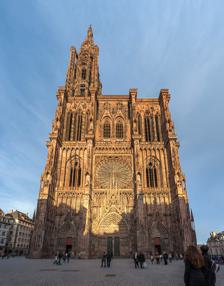
Building: Strasbourg Cathedral
Country: France
Year built: 1439
Cathedral located in Bas-Rhin, in France Strasbourg Cathedral Cathédrale Notre-Dame de Strasbourg Religion Affiliation Catholic Church District Archdiocese of Strasbourg Rite Roman Ecclesiastical or organizational status Cathedral Leadership Archbishop Pascal Michel Ghislain Delannoy Status Active Location Location Strasbourg , France Shown within France Geographic coordinates 48°34′54″N 7°45′03″E / 48.58167°N 7.75083°E / 48.58167; 7.75083 Architecture Type Church Style Romanesque , Gothic Groundbreaking 1015 ( 1015 ) Completed 1439 ( 1439 ) Specifications Direction of façade Southwest Length 112 metres (367 ft) Height (max) 32.6 metres (107 ft) (Nave) Dome (s) 1 Dome height (outer) 58 m (190 ft) Spire (s) 1 Spire height 142 metres (466 ft) Materials Sandstone Monument historique Official name: Cathédrale Notre-Dame de Strasbourg Designated 1862 Reference no. PA00085015 Denomination Église Website www .cathedrale-strasbourg .fr Building details Record height Tallest in the world from 1647 to 1874 [I] Preceded by St. Mary's Church, Stralsund Surpassed by St. Nicholas Church, Hamburg Strasbourg Cathedral or the Cathedral of Our Lady of Strasbourg ( French : Cathédrale Notre-Dame de Strasbourg , or Cathédrale de Strasbourg , German : Liebfrauenmünster zu Straßburg ), also known as Strasbourg Minster ( German : Straßburger Münster ), is a Catholic cathedral in Strasbourg, Alsace , France. Although considerable parts of it are still in Romanesque architecture , it is widely considered to be among the finest examples of Rayonnant Gothic architecture . Architect Erwin von Steinbach is credited for major contributions from 1277 to his death in 1318, and beyond through his son Johannes von Steinbach, and his grandson Gerlach von Steinbach, who succeeded him as chief architects. The Steinbachs’ plans for the completion of the cathedral were not followed through by the chief architects who took over after them, and instead of the originally envisioned two spires , a single, octagonal tower with an elongated, octagonal crowning was built on the northern side of the west facade by master Ulrich Ensingen and his successor, Johannes Hültz . The construction of the cathedral, which had started in the year 1015 and had been relaunched in 1190, was finished in 1439. Standing in the centre of the Place de la Cathédrale , at  142 metres (466 feet), Strasbourg Cathedral was the world's tallest building from 1647 to 1874 (227 years), when it was surpassed by St. Nikolai's Church, Hamburg . Today it is the sixth- tallest church in the world and the tallest extant structure built entirely in the Middle Ages . Described by Victor Hugo as a "gigantic and delicate marvel", and by Goethe as a "sublimely towering, wide-spreading tree of God", the cathedral is visible far across the plains of Alsace and can be seen from as far off as the Vosges Mountains or the Black Forest on the other side of the Rhine . The reddish-brown sandstone from the Vosges mountains gives the cathedral its distinctive colour. The construction, and later maintenance, of the cathedral is supervised by the Fondation de l'Œuvre Notre-Dame ("Foundation of Our Lady") since at least 1224. The Musée de l'Œuvre Notre-Dame , a municipal museum located in the Foundation's buildings, displays original works of art from the cathedral, such as sculptures and stained-glass, but also the surviving original medieval buildings plans. In 1988, the Strasbourg Cathedral was inscribed on the UNESCO World Heritage List along with the historic centre of the city (called the " Grande Île ") because of its outstanding Gothic architecture. History The history of Strasbourg's cathedral is well documented thanks to the archives of the Notre-Dame Foundation, the city of Strasbourg, and of the diocese . Archaeological excavations below and around the cathedral have been conducted in 1896–1897, 1907, 1923–1924, 1947–1948, between 1966 and 1972, and finally between 2012 and 2014. Previous buildings on the site A Roman settlement called Argentoratum , twenty hectares in size, existed on the site since about 12 B.C., at a strategic point where bridges crossed the Rhine and two of its tributaries. It became a major trading center for wine, grain, and later for textiles and luxury products. Christianity was first imposed in 313 by the Edict of Constantine . The first recorded bishop, Amand, participated in the Councils of Cologne and Sardique in 346 and 347. A paleochristian church or cathedral is believed to have been founded by an edict of Clovis I , but its exact location and appearance is unknown. The first cathedral built on the present site was erected by the bishop Saint Arbogast in about 550–575. Under Charlemagne , the Bishop Remi consecrated the altar and built a funeral crypt in about 778. This Carolingian church is believed to have had an apse flanked by two chapels and a nave covered with a wooden beamed roof, but no trace remains today. The Romanesque Cathedral The Romanesque chevet of the cathedral, seen in 1671 Vaults of the crypt Romanesque pillars, vaults and squinches of the transept In 1002, following the death of the Holy Roman Emperor Otto III , a battle broke out between his potential successors. When Bishop Werner I supported the winning candidate, Henry II of Germany , one of his Henry's rivals, Hermann of Germany, raided Strasbourg and burned down the cathedral. The Bishop appealed to the new Emperor, who granted one eighth of his revenues in the province toward the construction of a new Cathedral.  In 1015, bishop Werner laid the first stone of a new cathedral on the foundations of the Carolingian church. The new church was exceptionally large, just ten meters shorter than the present cathedral, and just ten meters narrower on its west front. The west front was also exceptional because it was flanked by two towers, the "harmonic" style which became common in Gothic cathedrals during the following century. The chevet, or east end, probably also had a tower, and was flanked by two chapels. The transept of the cathedral was 55 meters long, the same length as the nave and choir. The nave and choir were composed of three vessels, each with two traverses. The central vessel was higher than the two collaterals. The new building, with its wooden roof beams, was unfortunately prone to fire; it suffered from fires in 1136, 1140,1150, and 1176. The church was repaired after each fire, and reconstructions and modifications made, but it retained its essentially Romanesque form, with thick walls, small windows and massive columns. Work on the church was frequently interrupted by wars and political crises. The Romanesque-Gothic Cathedral Drawing A′ , circa 1260. One of the oldest surviving architectural drawings of the cathedral. Bishop Heinrich I von Hasenburg (1181 – March 25, 1190) decided to construct a new cathedral, to be more beautiful than that of Basel Munster , which was just being finished.  Construction of the new cathedral began on the foundations of the preceding structures.  The original Romanesque crypt was kept and expanded westwards. The architects of the rebuilding began to include Gothic elements, following the style that had appeared in northern France in the 12th century, while still preserving the existing Romanesque features. Between 1200 and 1228, the Romanesque vaults of the north transept were replaced by the pointed Gothic rib vault , which were stronger and shifted the thrust of the weight outwards, reducing the need for massive pillars in the interior. This was then carried out in the south transept. The next major step toward Gothic took place with the raising of the vaults of the south transept, creating thinner walls and more space for high windows. The Gothic style also appeared in the statuary, particularly the Pillar of the Angels, and in the tympanums over the double portals on the south transept, which showed the influence of the sculpture in French Gothic cathedrals. The next major step was the reconstruction of the nave into the Gothic style, which took place between 1240 and 1274. Thanks to the installation of rib vaults, the nave was raised in height to 27 meters, and the upper walls were filled with stained glass windows. The first traverses were made in what was known as the Lorraine style, with two levels of quadripartite windows, traversed by a narrow passageway. However, between 1250 and 1255 they decided to become more ambitious, and used what was called the "Parisian style"; this created three levels with a total height of 32 meters from the floor to the vaults. The Gothic pillars of the new section were copied exactly from those of the Basilica of Saint Denis . Rayonant additions (1277–1439) Gerlach von Steinbach: Drawing 5 , a 1360s design for the west facade. The largest and most ornate surviving original architectural drawing of the cathedral. Height 405 cm (159 in), width 86 cm (34 in). 1277 plan for west front (Plan Riss B restitution) The different stages of the completion View of the cathedral in 1493 Construction of Strasbourg Cathedral , by Théophile Schuler , 1850 Strasbourg Cathedral in the Middle Ages , painting by August von Bayer (19th century) The next major project was the rebuilding of the west front, or facade, in the Gothic style. The first stone was placed on May 25, 1277, by Bishop Conrad of Lichtenberg . The new plan was inspired in part by French cathedrals, particularly the Basilica of Saint-Urbain of Troyes . The design called for a west front taller and wider than the nave behind it. By the use of buttresses and a double wall, the outer wall decorative with wide spaces, and the inner wall bearing the weight and having large windows, the interior of the cathedral could have more light.  At the same time, the planned two spires on either side of the facade would reach an extraordinary height of 122 meters. Erwin von Steinbach's son Johannes von Steinbach served as magister operis , or Werkmeister (chief architect) from (at least) 1332 until his death in 1341. From 1341 until 1372 (or according to other sources: 1339–1371), the post of chief architect was held by a Master Gerlach (not to be confused with Erwin's other son, Gerlach von Steinbach, architect of the Niederhaslach Church ), who has been identified as Erwin's grandson Johannes Gerlach von Steinbach. He completed the installation of the rose window, and above it twelve statues of the apostles. In 1372 the work was taken over by a master Conrad, also known as Kuntze, about whom little is known, until 1382. He was followed by a Michael von Freiburg (also known as Michael von Gmünd, or Michael Parler, from the Parler family of architects), recorded as magister operis in 1383–1387, who was then succeeded by Claus von Lohre (1388−1399). The three men completed the bell tower over the central part of the façade, in a design that moved away from Gerlach von Steinbach's initial idea of a central tower and whose precise authorship is unknown. The octagonal north tower was the combined work of architects Ulrich Ensingen (shaft) and Johannes Hültz of Cologne (top). Ensingen worked on the cathedral from 1399 to 1419, taking over from Claus von Lohre, and Hültz from 1419 to 1439, completing the building at last. The building of the second tower was often discussed, and was seriously proposed when Alsace became part of Germany after the Franco-Prussian War in 1871, but was coldly received by the population of Strasbourg, who considered it would be a symbol of German occupation. The north tower was the world's tallest building from 1647 (when the taller spire of St. Mary's Church, Stralsund burnt down) until 1874 (when the tower of St. Nikolai's Church in Hamburg was completed). The planned south tower was never built and as a result, with its characteristic asymmetrical form, the cathedral is now the premier landmark of Alsace . One can see 30 kilometers from the observation level, which provides a view of the Rhine banks from the Vosges all the way to the Black Forest . In 1505, architect Jakob von Landshut and sculptor Hans von Aachen finished rebuilding the Saint-Lawrence portal (Portail Saint-Laurent) outside the northern transept in a markedly post-Gothic, early- Renaissance style. As with the other portals of the cathedral, most of the statues now to be seen in situ are copies, the originals having been moved to the Musée de l’Œuvre Notre-Dame . Like the city of Strasbourg, the cathedral connects German and French cultural influences, while the eastern structures, e.g. the choir and south portal, still have very Romanesque features, with more emphasis placed on walls than on windows. The tower is one of the first to rely substantially on craftsmanship, with the final appearance being one with a high degree of linearity captured in stone. While previous façades were certainly drawn prior to construction, Strasbourg has one of the earliest façades whose construction is inconceivable without prior drawing. Strasbourg and Cologne Cathedral together represent some of the earliest uses of architectural drawing. The work of Professor Robert O. Bork of the University of Iowa suggests that the design of the Strasbourg façade, while seeming almost random in its complexity, can be constructed using a series of rotated octagons. Later history Emperior Charles V visits the cathedral in 1552. Behind him is the portal of Saint Laurent. Interior of the cathedral, c. 1617 Exterior of cathedral in 1617 Interior of the cathedral (1625–30) The cathedral in 1644 In the late Middle Ages, the city of Strasbourg had managed to liberate itself from the domination of the bishop and to rise to the status of Free Imperial City . The outgoing 15th century was marked by the sermons of Johann Geiler von Kaisersberg and by the emerging Protestant Reformation , represented in Strasbourg by figures such as John Calvin , Martin Bucer and Jacob Sturm von Sturmeck . In 1524, the city council assigned the cathedral to the Protestant faith , while the building suffered some damage from iconoclastic assaults . After the annexation of the city by Louis XIV of France , on 30 September 1681, and a mass celebrated in the cathedral on 23 October 1681 in presence of the King and prince-bishop Franz Egon of Fürstenberg , the cathedral was returned to the Catholics and its inside redesigned according to the Catholic liturgy of the Counter-Reformation . In 1682, the choir screen (built in 1252) was broken out to expand the choir towards the nave. Remains of the choir screen are displayed in the Musée de l’Œuvre Notre-Dame and in The Cloisters . The main or high altar , a major work of early Renaissance sculpture, was also demolished that year. Fragments can be seen in the Musée de l’Œuvre Notre-Dame. A round, Baroque sacristy of modest proportions was added north-east of the northern transept in 1744 by the city's chief architect Joseph Massol according to plans by Robert de Cotte and between 1772 and 1778 architect Jean-Laurent Goetz surrounded the cathedral by a gallery in early Gothic Revival style in order to reorganise the merchants' shops that used to settle around the building (and would do so until 1843). The French Revolution and 19th century Notre Dame of Strasbourg turned into a Temple of Reason during the French Revolution Strasbourg cathedral in 1837 with an optical telegraph Strasbourg and the cathedral in 1869 (photo by Charles David Winter [ fr ] ) The cathedral in 1885 Following the outbreak of the French Revolution , on 2 November 1789, all church property was seized by the French state and was soon vandalised by the most ardent revolutionaries, the Enragés .  The Director of public works of Strasbourg, Gérold, quickly took down and protected the statues of the portal, but 215 statues of the voussures over the portals were smashed with hammers, as were the angels atop the gables on the facade, and the crowns and sceptres of the statues of the kings. The sculpture over the central tympanum and over the south portal of the transept was saved because it was covered with wooden planks with the revolutionary motto "Liberté-Égalité-Fraternité," In April 1794, the Enragés started planning to tear the spire down, on the grounds that it hurt the principle of equality. The tower was saved, however, when in May of the same year citizens of Strasbourg crowned it with a giant tin Phrygian cap of the kind the Enragés themselves wore. This artifact was later kept in the historical collections of the city until they were all destroyed during the Siege of Strasbourg in a massive fire in August 1870. Seven church bells were removed and melted down to made into cannon, and gold and other precious objects in the interior confiscated and taken away, and in November 1793 the cathedral was formally proclaimed a "Temple of Reason." The cathedral was not returned to church control until July 15, 1801, along with confiscated property that had not been destroyed. The sculpture of the portals was returned to its place or restored between 1811 and 1827. However, the official ownership of the structure was given, and belongs today, to the French state, and it is administered by the Mayor of Strasbourg. A series of major reconstructions and restorations were carried out in the second of the century Gustave Klotz [ fr ] from 1837 to 1888. This included rebuilding the crypt and the addition of new stained-glass windows. The choir was given its multicolour painted decoration, by Édouard Steinlé and Charles Auguste Steinheil, finished in 1879. Construction of the Neo-Romanessque dome over the transept was begun, and new bronze doors were installed in 1879. During the Franco-Prussian War of 1870–71, the city was under siege. The roof was set afire and the cross at the top of the spire was bent by a German artillery shell. After the French defeat, Alsace was ceded to the new German Empire until 1918. Following the war, Klotz took German nationality so he could continue his work. He reconstructed the dome over the transept in a grander, Romanesque Revival style. 20th-21st century Tridentine Mass in the cathedral In 1903, the architect Johann Knauth discovered cracks on the first pillar of the northern side of the nave. In 1905 he began taking measures to consolidate and strengthen the north side of the west facade, which supports the spire. After trying several temporary measures, in 1915, during the First World War,  he launched a large-scale project to replace the entire foundation of the cathedral with concrete. This project was completed in 1926, after the end of the war. In 1918 Alsace and Strasbourg were once again attached to France. Adolf Hitler triumphantly visits the cathedral in 1940 During World War II, the cathedral was seen as a symbol for both warring parties. Adolf Hitler , who visited it on 28 June 1940, intended to transform the church into a "national sanctuary of the German people", or into a monument to the Unknown German Soldier . On 1 March 1941, General Leclerc made the " Oath of Kufra " ( serment de Koufra ), stating he would "rest the weapons only when our beautiful colours fly again on Strasbourg's cathedral". During the war, the stained glass was removed in 74 [storage] cases. and stored in a salt mine near Heilbronn , Germany. After the war, it was returned to the cathedral by the Monuments, Fine Arts and Archives section of the United States military. The cathedral was hit by British and American bombs during air raids on the centre of Strasbourg on 11 August 1944, which also heavily damaged the Palais Rohan and the Sainte-Madeleine Church . In 1956, the Council of Europe donated the famous choir window by Max Ingrand, the "Strasbourg Madonna" (see also Flag of Europe Biblical interpretation). Repairs to war damage were completed only in the early 1990s. In October 1988, when the city celebrated its 2,000th anniversary (as the first official mention of Argentoratum dates from 12 BC), pope John Paul II visited and celebrated mass in the cathedral. The bishopric of Strasbourg had been elevated to the rank of archbishopric a few months before, in June 1988. In 2000, an Al-Qaeda plot to bomb the adjacent Christmas market was prevented by French and German police. The restoration of the tower was completed in 2006, and in 2014 a new campaign of restoration begun on the south transept. Exterior The West Front The west front The west front or façade, the main entrance of the cathedral, is a relatively late addition, constructed between 1275 and 1399. The façade is supported and divided vertically by four narrow buttresses, each decorated with sculpture. It rises in three levels; the portals on the ground level; the level of the rose window above them, and the top level, with a balustrade. The rose window, with a rayonnant Gothic design, is fourteen metres in diameter and was finished in 1345. The pointed gable over the central portal, decorated with a sculpture of the Virgin Mary and child, reaches up into the space in front of the rose window. A gallery of statues of the Apostles, each in his own arch, is placed above the rose window. The west front takes its distinctive appearance and sense of verticality from the dense network of lacelike pointed gables, pinnacles and tall, slender columns that cover it. The columns are purely decorative, and are so thin they are compared to the strings of a harp. The visual effect of the façade is enhanced by its unusual darkish red stone. West Portals The west portals Tympanum of the central portal Tympanum of the right portal The foolish Virgins (left portal) The cathedral has three portals, corresponding to the three vessels of the nave. Each has a particular theme of decoration; the left portal is dedicated to the infancy of Christ, the central portal to redemption, and the right portal to the Last Judgement . The portals are set forward from the front of the church by the network of slender columns, spires and arches which form an outer decorative wall. The sculpture largely dates to the late 13th century and is similar in theme and style to that of the sculpture of Reims Cathedral made between 1250 and 1260, though the Strasbourg sculpture shows greater realism. The arched tympanum over the doors of the central portal is crowded with sculpture, as are the voussures, the stone arches around the door. The central figures depict the entry of Christ into Jerusalem, and the Crucifixion and Passion of Christ, all with exceptional expression and detail. The portal of the infancy of Christ (left) depicts angels, bishops and saints in the voussures, and figures representing the virtues, carrying spears, prod the figures representing the vices.  In the portal of the Last Judgement, (right) Christ sits on his throne sorting the virtuous from the wicked. The wicked attempt, without success, to seduce the noble Virgins, but succeed with the foolish virgins. Unlike the sculpture of earlier cathedrals, the Strasbourg statues clearly show emotions; the prophets look severe, the Virgins appear serene, the Virtues look noble, and the frivolous Virgins appear foolish.  The statues in the portals are all standing upon realistically carved capitals decorated with the signs of the zodiac. Portal of Saint Lawrence (North transept) Martyrdom of Saint Laurent The portal of Saint-Laurent, on the north transept The three Kings with the Virgin Mary and child Original statues in the Musée de l'Œuvre Notre-Dame The portal of Saint Lawrence , was added to the north transept between 1495 and 1505 by Jacob von (or Jacques de) Landshut, with sculptures by Hans von Aachen (aka Johan von Ach, or Jean d'Aix-la-Chapelle) and Conrad Sifer. The original statues were replaced by copies in the 20th century and are today kept in the Musée de l'Œuvre Notre-Dame . The tympanum was destroyed in the French Revolution and replaced by a work by the sculptor Jean Vallastre [ fr ] (1765–1833). It presents a virtual theater of late Gothic flamboyant architecture and decoration, including three interlocking arches over the doors, containing a statue of the Saint during his martyrdom. The supporting buttresses on either side also have very expressive sculpture representing the Virgin Mary and the three Magi on one side, and a group of Saints on the other, both sheltered beneath lacelike flamboyant sculpture and pinnacles. A balustrade crosses the face of the transept, and above is a wall of two bays filled with stained glass. Portal of the Virgin (South transept) The death of the Virgin Mary Portal of The Virgin (south transept) Lintel decoration – Mary ascends to Heaven Sundial (1493) The south portal, or Portal of the Virgin, dates to about the 1220s, the same time as the Pillar of the Angels and the Astronomic clock in the interior.  Decrees of the Emperor rendering justice were traditionally read out in front of this doorway. The rounded arches of tympanum over the doorway contain sculpture of the Virgin Mary dying, surrounded by the Twelve Apostles and being crowned by Christ. The original statue-columns of the Apostles from the 1220s which supported the tympanum were smashed in 1793 during the French Revolution. The mid-level of the transept over the portal, built in about 1230, has lancet windows and a statue of Virgin, flanked by Saint Peter and Saint Lawrence. Above this is a colourful clock with the signs of the zodiac. Above this is a flamboyant Gothic balustrade with an original sundial from about 1493, and above that are two small rose windows from the same period. Following their destruction during the French Revolution , several of the sculptures have been replaced in the 19th century by works by Philippe Grass , Jean-Étienne Malade, and Jean Vallastre. As with all the other portals, several of the statues have been replaced by copies in situ and are today displayed in the Musée de l'Œuvre Notre-Dame . This is also true for Ecclesia and Synagoga , arguably the most famous statues of the cathedral, if not of Strasbourg. Octagon bell tower and spire General view Lower portion of octagonal tower and spire The octagonal tower and spire (remote view) The spire Top of the spire The cathedral was originally intended to have two towers on the west front, but only the north one was built. The octagon tower was begun in 1399 by Ulrich Ensingen (chief architect until 1419), and crowned with a spire by his successor Johannes Hültz . The work was completed in 1439. The eight-sided tower is three times higher than wide, more elongated than other Gothic towers of the 14th century. It is surrounded and supported by four more slender towers containing circular stairways.  The walls of the tower have tall lancet openings, which show the bells and bring light into the interior, and are decorated on the exterior with interlocking pointed gables. Between the lower tower and spire there is a balustrade, almost hidden by pinnacles and other architectural decoration. The spire above the tower is composed of eight stages of elaborate octagonal structure, linked together by interlaced arches and pinnacles, which contain a stairway to the lantern at the top. Originally the lantern was topped by a statue of the Virgin Mary , the patron saint of the cathedral, but in 1488 it was replaced by a fleuron , or flower-shaped ornament. This is crowned by the cross, which is surrounded by four smaller crosses and images of the host and chalice, elements of the liturgy of the Eucharist . Crossing dome and chevet Photograph, circa 1850 ( flopped image ) The Klotz designed crossing dome over the transept The crossing dome being built, 1878 or 1879 Romanesque vaults beneath the Klotz crossing dome The genuinely Romanesque chevet can only be seen from the courtyard of the adjacent complex of 18th-century buildings. The crossing dome is placed over the meeting point of the transept and the choir, and, like the bell tower, has eight sides.  It was constructed beginning in about 1330, following the rebuilding of the transept. Its base is topped by a gallery with pointed arches, beneath a level with large arched bays, two on each side, side, divided by clusters of columns. Above this are blind arcades, an ornate cornice, and then a pointed roof with a pair of dormer or skylight windows, a small window above a large one, on each side, which brought light to the choir below. The medieval crossing dome's aspect was altered several times over the centuries. The currently visible, much higher crossing dome was designed in grand Romanesque Revival style by the architect Gustave Klotz, after the original dome had been heavily damaged by Prussian shelling during the Siege of Strasbourg . Klotz's dome was in turn heavily damaged by bombing raids during World War II , and restored between 1988 and 1992. The chevet, at the northeast end of the cathedral, close to the transept, has vestiges that go back to the Romanesque cathedral, particularly at the lower levels. It looks over the former cloister of the canons of the cathedral. It is the least decorated side of the cathedral. A large arched bay occupies the central portion, just below a balustrade. Above that are three narrow windows and then a triangular gable with a small circular oculus window and blind arches. The face is flanked by two cylindrical towers with narrow lancet windows and pointed roofs. The walls are pierced with narrow slits, like a medieval fortress, giving it a very military appearance. Two chapels, devoted to Saint Andrew and Saint John the Baptist, were attached to the two sides of the apse. The Chapel of John the Baptist preserves its thick Romanesque walls and two Romanesque windows. Interior Plan of cathedral – different colors indicate dates of construction Narthex The narthex of the cathedral and massive pillars supporting the tower, seen from the central nave Interior of the narthex, looking down Interior of the narthex, looking up Inside of west front doors, with blind rose window and column-statue of St. Peter The narthex is the portion of the cathedral just inside the west front, beneath the tower. It is separated from the nave by two massive pillars, 8.5 by 5 meters, which support the tower above. The primary decorative element is the rose window, added between 1320 and 1340, and substantially restored since. Rays of yellow glass radiate outwards like a sun, surrounded mosaic-like pieces of green and blue and by small oculi with red floral designs. The tracery and decoration of the interior are very much like of that exterior, with blind galleries and delicate parallel vertical lines, like the strings of a harp. A pointed arch frames the window, and a row of blind arches at the lower level completes the decoration. The reverse of the central doors of the portal has a column statue of Saint Peter holding the keys of the kingdom and above it a blind rose, without glass, a miniature version of the large rose window above it. Stained glass of narthex The rose window in the narthex Detail of the rose window The creation of Adam and Eve (Narthex) (1280–1345) The lower bay on the south has stained glass windows that depict the Last Judgement , while the north bay windows illustrate twelve episodes from the Book of Genesis , including the creation of Adam and Eve, the original sin, the expulsion from Paradise, and Noah's ark. These windows date to about 1345. Nave The Nave, looking toward the apse The three levels of the nave; arcades and collateral aisles (bottom); triforium, and upper windows Side of the nave and collateral aisle Northern collateral The nave is the section of the cathedral between the narthex and the choir where ordinary parishioners are seated and worship. At Strasbourg it is 61.5 metres (202 ft) long and 16 metres (52 ft) wide, not counting the two collateral aisles, which are each 10.41 metres (34.2 ft) wide. In height to the vaults it is 32.616 metres (107.01 ft).  It takes its reddish-brown color from the sandstone of the Vosges mountains. The nave is dominated by the two rows of massive pillars. Each pillar bundles sixteen smaller columns, of which five reach upward to support the vaults overhead. The meeting points between the columns and the vault ribs is decorated with vegetal sculpture. The elevation has the traditional High Gothic or Rayonnant Gothic three levels; large arcades below, with windows on the collateral aisles;  a narrow triforium, or gallery, also with windows, for passing along the walls; and above that, of equal height with the arcades the upper windows which reach up into the vaults. The upper windows at Strasbourg fill the entire space between the triforium and the vaults.  An additional element of decoration is given by the small sculpted, painted, and gilded heads on the keystones of the vaults, where the ribs meet. Nave stained glass - The Emperor Windows A set of "Emperor" windows, (Otto I, Otto II, Otto III, Conrad II, Henry III) The head of Charlemagne Emperors Philip of Swabia, Henry IV, Henry V, Frederick II Henry II of Bamberg, with head remounted on earlier body (1522) The five lower bays on the north side contain some of the oldest stained glass of the cathedral, installed in the old Romanesque cathedral in about 1180. When the nave was rebuilt in Gothic style in the 13th century, the old windows were reinstalled in random locations. In 1877, architect Gustave Klotz reconstituted the windows in their original arrangement. The windows are devoted to nine Emperors of the Holy Roman Empire .  Each holds a sceptre in his right hand and an orb in the left hand, symbols of their responsibility as both sovereigns and religious figures. Some of the windows were assembled with glass from different periods: in the windows devoted to the Emperors Frederick II and Henry II of Bamberg , the heads were made between 1250 and 1275, but in 1522 were remounted onto the bodies of other kings from earlier windows made in about 1180. The small circular windows above the Emperors depict scenes from the life of Christ. The complete Emperor windows are: First Emperor Window: HENRICUS REX (presumably Henry the Fowler ), FRIDERICUS REX ( Frederick I ), HENRICUS BABINBERGENSIS ( Henry II of Bamberg ); Second Emperor Window: OTTO REX ( Otto I ), OTTO II REX ( Otto II ), OTTO III REX ( Otto III ), CONRADUS II REX ( Conrad II ), the latter depicted together with an imperial prince who may be Henry III ; Third Emperor Window: REX PHILIPPUS ( Philip of Swabia ), HENRICUS REX BABINBERG[ensis] (possibly Henry II ), REX HENRICUS CLAUDUS (Henry the lame = also possibly Henry II ), FRIDERICUS IMP[er]ATOR SUBMERSUS ( Frederick I ); Fourth Emperor Window: KAROLUS D[ic]C[tu]S MARTEL PATER BIPPINI ( Charles Martel ), KAROLUS MAGNUS REX ( Charlemagne ), REX BIPPINUS P[ate]R KAROLI ( Pepin the Short ), LUDEVICUS REX FILIUS KAROLI ( Louis the Pious ); Fifth Emperor Window: LOTHARIUS ROMANORUM IMPERATOR ( Lothair I ), LUDEWICUS FILIUS LOTHARII VIII (identification unclear, may be Louis II of Italy ), LUDEWICUS FILIUS LOTHARI VI (identification unclear), KAROLUS REX IUNIOR (identified with Charles of Provence ). The upper windows of the nave depict eighty-four saints, added by various artists between 1250 and 1275. On the south side of the nave, the upper walls have windows depicting female saints, including local saints from Alsace or Strasbourg. They wear diadems and have flowers in their hair, and carry twigs of the tree of life, or fruit. On the south side, the upper windows depict soldiers, popes, bishops, and other masculine figures. The windows of the triforium , between the upper and lower window, contain 19th-century reconstitutions of early windows depicting the ancestors of Christ, but little of the original glass remains. Pulpit Pulpit by Hans Hammer (1485) Detail of the pulpit sculpture Detail of the pulpit The dog of the preacher Johann Geiler von Kaysersberg , on the steps, mourning his master The pulpit, attached to the fourth pillar of the north side of the nave, was sculpted in 1485 following a design by Hans Hammer . It is reached by a stairway with a curling sculpted design called "butterfly wings".  The pulpit itself, in the form of a very ornate corbeille or basket, is entirely covered with colonettes, gables, pinnacles, and niches filled with sculpture, including images of Christ on the cross, a crowned Virgin Mary, Apostles, the Crucifixion, and well as Kings and doctors of the Church. A statue on the west side of the pillar represents a famed preacher contemporary with the cathedral; Johann Geiler von Kaysersberg (d. 1510); a small sculpture along the railing of the stairs depicts Geiler's dog, mourning his master on steps of the pulpit where he once preached. The grand organ Musician angel decorating the organ The buffet of the organ Animated mechanical figure of Samson and a lion The grand organ, located high on the wall of the north side of the nave, is recorded as existing in 1260. It was rebuilt 1298, in 1324–1327, in 1384, 1430, and 1489 and finally in 1716 by André Silbermann. It was hoisted up to its present position in 1327. The ornate and colourful decoration of pinnacle, spires, and sculpture Sculpture also hangs beneath the organ, including a moving figure of Samson opening the jaws of a lion. Other moving figures include a trumpet player carrying a banner and a pretzel vendor being offered flour, water, and salt by the caryatides on the console. The Silbermann organ had three keyboards, thirty-nine jeux , or effects and two thousand, two hundred forty-two pipes. It was electrified after 1807, and was restored and modified several times, most recently in 1934–35 and in 1975–81, giving it the current forty-seven jeux. The current organists of Strasbourg Cathedral are Pascal Reber, Damien Simon, Guillaume Nussbaum, Arthur Skoric and Benoît Clavier. In addition to the grand organ in nave, the cathedral has two smaller organs: Choir pipe organ, north side of the choir, Joseph Merklin , 1878 Crypt pipe organ, 1998 North Transept The baptismal font by Jost Dotzinger (1453) Judgement of Solomon window in north transept (late 12th c.) Saint John the Baptist and Saint John the Evangelist (3rd quarter of 12th century), left window of north transept North transept rose window The transept and the apse were built atop the Romanesque crypt, making them a little higher than the nave; they are reached by a short stairway, giving the impression that the choir and apse are the stage of a theater. The crossing of the transept and the choir is topped by the central cupola or dome, which is supported by four gigantic pillars, each wrapped in eight columns, which reach up to support the vaults under the cupola. The cupola itself rests upon four squinches , a base made of rounded arches, which make the connection between the Gothic and Romanesque elements. The columns are lavishly decorated with sculpted foliage. Formerly the floor of the crossing was filled with tombs of notable religious figures, but they were moved in later reconstructions. Only the names remain carved on the walls. There are two altars fixed to west pillars of the crossing, both from the 16th century; one devoted to Saint Pancras of Rome and the other to Saint Maurice . The crossing is filled with statues and busts of saints set into niches as well as bas-reliefs of the Nativity and the Adoration of the Magi. Other scenes are painted onto the reverse of the bas-reliefs. The first overhead vault before the cupola features a 19th-century painting of the Last Judgement by Charles Auguste Steinheil, a collaborator of Eugène Viollet-le-Duc and other notable cathedral-restorers. It is in a Neo-Byzantine style, with Christ in a red frame in the center.  The other vaults in the crossing were also intended to be painted, but funding was insufficient. The Romanesque north transept has four traverses, which were the first in the cathedral to receive Gothic rib vaults. The vaults are supported by a circular pillar with modest decorative stone rings.  The two lower lancet windows were put together in the 19th century out of glass from different centuries. They feature a Tree of Jesse (The Genealogy of Christ) and the judgement of Solomon (right window) and the Virgin Mary with John the Baptist and John the Evangelist) as well as King Solomon , the Queen of Sheba and King David on the left. The two rose windows above are later, from the 14th century, with vegetal designs. On the east wall, the windows depict Christ in Majesty, Saint Lawrence, a Virgin and Child, and John the Baptist. The capitals of the columns are decorated with dragons and other mythical creatures. The north transept also contains the two baptismal fonts, one circular and one octagonal, in their own architectural settings, They were made by Jost Dotzinger in 1453. The octagonal vault is covered with arches and lacelike interlaced sculpture in the late Gothic Flamboyant style. The north transept connects with the Chapel of Saint John, entered through a pointed Gothic arch containing a rounded Romanesque arch. The central art work of the North Transept is a large statue of Christ on the cross, over a sculptural landscape depicting the Mount of Olives, crowded with carved figures in dramatic poses. It was originally made in 1498 by Nicolas Roder for the cemetery of Saint-Thomas, and was based on engravings by Martin Schongauer and Albrecht Dürer . South Transept Pillar of the angels Angel with a trumpet The man on the balustrade (south transept) In the south transept, the lancet and oculus windows in the two large bays on the east, built in 1220–1227, are modelled after those in the lower choir of Chartres Cathedral . A pointed arch, a tribune for singers, and a balustrade were added in the 15th century. A sculpture of a head, wearing the hat of an architect or magistrate, gazes from the balustrade at the pillar of angels. Under the balustrade is a large painting on wood illustrating the Nativity, in a sweeping landscape. It also dates from the 15th century. The South Transept contains the Pillar of Angels , a massive supporting pillar for the ceiling. It is composed of an octagonal pillar surrounded by four engaged columns, which reach upwards to support the vaults, and four slender colonettes. It is decorated with four vertical groups of statue-columns, depicting scenes from Christ and the Last Judgement , as well as four angels carrying the instruments of the Passion, and above that, four more angels sounding trumpets. At the lower level are statues of the four Evangelists . The pillar was created in the middle of the 13th century, most probably by a group of sculptors from France or Burgundy. Other parts of the vaults are upheld by Atlantes, supports in the form of human figures. The rose windows of the west transept facade were made between 1230 and 1235, Above the rose are smaller round oculi from the same period, depicting Biblical symbols; the Alpha and Omega, the Candelabra of the Ancient Alliance, and others which combine floral and geometric designs. Astronomical clock The Astronomical Clock Multiple faces of the clock -stars and hours One face of the clock -signs of the zodiac Moving figures of the clock Main article: Strasbourg astronomical clock The astronomical clock , located in the south transept, is one of the most famous features of the cathedral. The first astronomical clock was installed in the cathedral from 1352–54 until 1500. It was called the Dreikönigsuhr ("three-king clock"), and was located at the opposite wall from where today's clock is. At noon, a group of three mechanical kings would prostrate themselves before the infant Jesus, while the chimes of the clock sounded the hour. In 1547 a new clock was begun by Christian Herlin and others, but the construction was interrupted when the cathedral was handed over to the Roman Catholic Church. Construction was resumed in 1571 by Conrad Dasypodius and the Habrecht brothers, and this clock was given a more ambitious program of mechanical figures. It was decorated with paintings by the Swiss painter Tobias Stimmer. This clock functioned until 1788, and can be seen today in the Strasbourg Museum of Decorative Arts . The present clock was built by Jean-Baptiste Schwilgué between 1837 and 1842. All the parts of the clock together are 18 m (59 ft) high. The clock shows much more than the official time; it also indicates solar time, the day of the week (each represented by a god of mythology), the month, the year, the sign of the zodiac, the phase of the moon and the position of several planets. The lower part of the massive base of the clock has statues of Apollo and the Goddess Diana presenting a circular calendar of the liturgical year, whose revolving face with a globe points to the dates of major religious festivals and events. This part of the clock is surrounded by painted figures representing the ancient empires – Greece, Assyria, Persia, and Rome. The level above displays a group of mechanical chariots, with allegorical figures representing the days of the week,  which move daily to bring to the front the current day of the week.  Figures of two reclining women hold a cadran (clock face) between them which tells the minutes. Above this level is a celestial globe in a sky of painted stars which makes a complete revolution every 23 hours, fifty-six minutes and four seconds. As it turns, it shows the 1,022 stars identified by Ptolemy , as viewed above the horizon of Strasbourg. The central tower is composed of three levels. On the bottom, figures of the Four Seasons surround a mechanical astrolabe, which indicates the location of the planets according to Copernicus , and is surrounded by the signs of the zodiac . Above this is a globe, with painted figures of the Church and the Antichrist confronting each other. This mechanism displays the phases of the moon. Above this are two levels of animated mechanical figures, above that a figure of Christ and the four Evangelists, under a dome formed by crossed arches. Animated characters launch into movement at different hours of the day. One angel sounds the bell while a second turns over an hourglass. Different characters, representing the ages of life (from a child to an old man) parade in front of Death. On the last level are the Apostles, passing in front of Christ. All these automata are put into operation daily at 12:30 pm except Sundays. Apse The choir and apse of the Cathedral The apse, with the Virgin of Alsace window (1956) Crowning of Mary , by Eduard Steinle in the vault of the apse The main altar The apse of the cathedral, the hemispherical vault behind the altar on the northeast end, features Romanesque and Gothic architecture overlaid with 19th-century Neo-Romanesque decoration, The paintings on the half-dome and walls were made by Édouard Steinlé in 1877–79, in the style of a Byzantine mosaic. The painted figures on the wall represent fathers of the church and founders of religious orders, depicted in Byzantine style. In 2004 the apse and choir received some of its historic furnishings; fifteen choir stalls made by Claude Burdy and Claude Bergerat in 1692, as well as a group of busts of the apostles originally placed there in the 18th century. The stained glass window in the axis of the apse depicts the Virgin of Alscace.  The window was a gift to the Cathedral in 1956 from the Council of Europe , which has headquarters in Strasbourg. It replaces the original window which was one of the few windows not put into safe storage before World War II; it was destroyed by Allied bombing in 1944. The main altar, in the form of a tomb, is a recreation of an earlier altar in the rocaille or late baroque style, which had been damaged in a fire in 1759 and then ruined during the French Revolution. The altar was recreated in 1809 by the architect Pierre-Valentin Boudhors, who discovered the old central medallion of the original altar and combined it with white and black marble panels. The sculptor Jacques Zimmer added the heads of cherubs made of bronze. The Chapel of Saint Catherine The chapel of St. Catherine is located in the southwest end of the cathedral, between the gift shop and the astrological clock. Enter through a gate across from the chapel of Saint John the Baptist. It was constructed between 1830-1839 by Bishop Berthold the II. Within the chapel are many furnishings, including a sculpture of The Mother Mary cradling Christ, a contemporary stained glass window: the stained glass window of a hundred faces . The two vertical windows in the chapel of Sainte Catherine measure almost 9 m high by visual artist Véronique Ellena and master glassmaker Pierre-Alain Parot. Perhaps most curious to an unfamiliar visitor is the toe bone of Saint Alphonse-Marie Eppinger encased in a wooden and red velvet box, which was placed in the chapel upon her beatification in 2016. Chapel of Saint John the Baptist Canon Conrad de Bussnang praying to Virgin and Child. (15th c.) Detail of Virgin and Child The chapel as it appeared in the 14th century (19th-century engraving) Tomb of Bishop Conrad de Lichtenberg (1310–20) The Chapel of Saint John the Baptist is located just to the left of the apse, at the northeast end of the cathedral. It is one of the oldest parts of the cathedral, constructed in about 1170 and then rebuilt in Gothic style in 1230, with the same height as the adjoining nave. The sacristy occupies the upper level over the chapel.  The chapel contains the tomb of Bishop Conrad de Lichtenberg, made between 1310 and 1320, and now framed by flamboyant tripe arch. It also contains the tomb of Conrad de Bussnang, a prominent member of the chapter, whose image is portrayed in sculpture praying before the Virgin and child. It dates to the end of the 15th century. A door opens from the chapel to an adjoining cloister behind the cathedral. Chapel of Saint Andrew Statue of Virgin and a processional banner, in the Chapel of St. Andrew The Chapel of Saint Andrew is on the southeast side, to the right of the apse. It is also a very early part of the cathedral, built shortly after 1150, with nine crossings and three naves of slightly different sizes, covered by Romanesque groin vaults. The chapel is devoted to memorials to six canons who were entombed there between 1478 and 1681. The central decoration is sculptural work dedicated to the Virgin Mary donated by the de Barby brothers in 1521. A Romanesque portal opens to the cloister outside. Crypt The larger crypt (12th c.) Capital of a crypt column, with monsters The cathedral has two Romanesque crypts , the oldest parts of the cathedral. The more recent one is under the transept, from about 1150, and the older one, under the apse, was built in about 1110 to 1120. They are covered with Romanesque groin vaults , formed by the intersection of rounded barrel vaults, and supported by massive cruciform pillars and cylindrical columns with palm leaf decoration on their capitals. Some of the capitals also have sculpted monsters and lions on the corners. The larger crypt has three naves, of equal size, divided by slender columns. There are three stairways down to the crypt, the oldest, from the apse, dates to about 1150. The pilasters between the stairways are older, from 1015. Further modifications were made to the crypts in the 12th century. Bells The hour bells visible in the tower The bourdon, the largest and deepest-sounding bell In 1519 Strasbourg Cathedral commissioned Jerg von Speyer to create what was said to be the largest bell in Europe; 2.74 meters in diameter and weighing twenty tons. This enormous bell was installed but cracked shortly afterwards.  Its place as the bourdon, or largest and deepest-sounding bell, was taken by an older bell, the "Totenglock", or "Death bell",  which was traditionally used for mourning. It weighs 7.5 tons and 2.2 meters in diameter, and was cast in 1447 by Hans Gremp. It is still in place. During the French Revolution nine bells were taken out and melted down to make cannon, but the "Totonglock" and a second bell, the "Zehrnerglock" (1.58 meters, 2.225 tons), made in Mathieu Edel in 1786, were preserved to ring the hours and serve as alarm bells for the city.  More recently, a group of six modern bells was cast in Heidelberg between 1974 and 1976; they range from 1.7 meters to 0.9 meters in diameter, and from 3.9 to 5.7 tons in weight. Other  two bells are from 1987 and 2006. The four bells in the octagon tower are rung on the hour. These include an old bell made by Jean Rosier and Cesar Bonbon (1691).  Another two old bells by Mathieu Edel (1787) ring on the quarter hours. An even older bell, by Jean Jacques-Miller (1595), repeats the sounding of the hours one minute later. Under the roof of the Klotz tower are the six bells that ring the weekly masses but also the baptisms, marriages and deaths of parishioners. Tapestries The cathedral has a group of fourteen tapestries depicting the life of the Virgin Mary. They were commissioned by Cardinal Richelieu for the Cathedral of Notre Dame de Paris , and were made to accompany a painting there, "The Vow of Louis XIII". They were manufactured between 1638 and 1657 in Paris by Pierre Damour. They were purchased by the Chapter of Strasbourg Cathedral in 1739, and were an example of the importation of the French style of that period into Alsace. They are traditionally hung in the arcades of the nave during Advent . Cathedral Art in Strasbourg Museums Original wimperg of the façade in the Musée de l'Œuvre Notre-Dame Original statues of the Tempter, the foolish Virgins and the wise Virgins from the right façade portal Bust ( c. 1500 ) by Nikolaus Hagenauer , probably from the former main altar of the cathedral Parts of the original astronomical clock ( Strasbourg Museum of Decorative Arts ) The Musée de l'Œuvre Notre-Dame , or Museum of the Work of Notre-Dame, is located in a medieval and Renaissance building not far from the cathedral, and displays a collection of some of the most delicate original works of sculpture and art from Cathedral, moved there to protect them from environmental damage. These include some of the original statues from the portals and façade dating from the 13th century, including the statues of "The Church" and "The Synagogue" from the portal of the south transept.  The statue of the "Synagogue" is blindfolded, since Jews did not recognise the divinity of Christ. It also preserves the earliest plans of the cathedral, as well as paintings and tapestries and other objects. Other objects and works from the cathedral, including the mechanism of the original astronomical clock, are found in the Musée des arts décoratifs de Strasbourg . Personalities Johann Geiler von Kaysersberg , preacher (1478–1510) Matthäus Zell , preacher (1518–1523) Caspar Hedio , preacher (1523–1550) Johann Conrad Dannhauer , priest (1633–1666) Philipp Jakob Spener , preacher (1663–1666) Franz Xaver Richter , Kapellmeister (1769–1789) Ignaz Pleyel , Kapellmeister (1783–1795) Burials Conrad de Lichtenberg Dimensions Flying buttresses on the southern side of the cathedral The square and façade from the observation deck. Rue Mercière joins the square from the southwest in this view The known dimensions of the building are as follows: Total length: 112 m (367 ft) Total length inside: 103 m (338 ft) Height of spire: 142 m (466 ft) Height of observation deck: 66 m (217 ft) Height of crossing dome: 58 m (190 ft) Exterior height of central nave: 40 m (130 ft) Inside height of central nave: 32 m (105 ft) Inside width of central nave: 16 m (52 ft) Inside height of lateral naves: 19 m (62 ft) Inside height of narthex : 42 m (138 ft) Exterior width of west façade: 51.5 m (169 ft) Diameter of west façade rose window: 13.6 m (45 ft) Main construction area: 6,044 m 2 (65,060 sq ft) Copper-covered roof area: 4,900 m 2 (53,000 sq ft) Tile-covered roof area: 600 m 2 (6,500 sq ft) Slate-covered roof area: 47 m 2 (510 sq ft) Furnishing Protestant and Revolutionary iconoclasm , the war periods of 1681, 1870 and 1940–1944, as well as changes in taste and liturgy, have taken a toll on some of Strasbourg Cathedral's most outstanding features such as the choir screen of 1252 and the successive high altars (ca. 1500 and 1682), but many treasures remain inside the building; others, or fragments of them, being displayed in the Musée de l’Œuvre Notre-Dame . See also Gothic cathedrals and churches French Gothic architecture List of Gothic cathedrals in Europe List of tallest structures built before the 20th century Episcopal Palace, Strasbourg Kammerzell House Parable of the Ten Virgins Sabina von Steinbach Saint-Thiébaut Church, Thann St. George's Church, Sélestat St. Peter and St. Paul's Church, Wissembourg References